Lev Kekushev

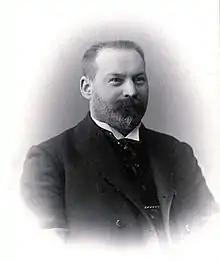

Lev Nikolayevich Kekushev was a Russian architect, notable for his Art Nouveau buildings in Moscow, built in the 1890s and early 1900s in the original, Franco-Belgian variety of this style. Kekushev's buildings are notable for his skillful use of metal ornaments and his signature with a lion ("Lev") ornament or sculpture.